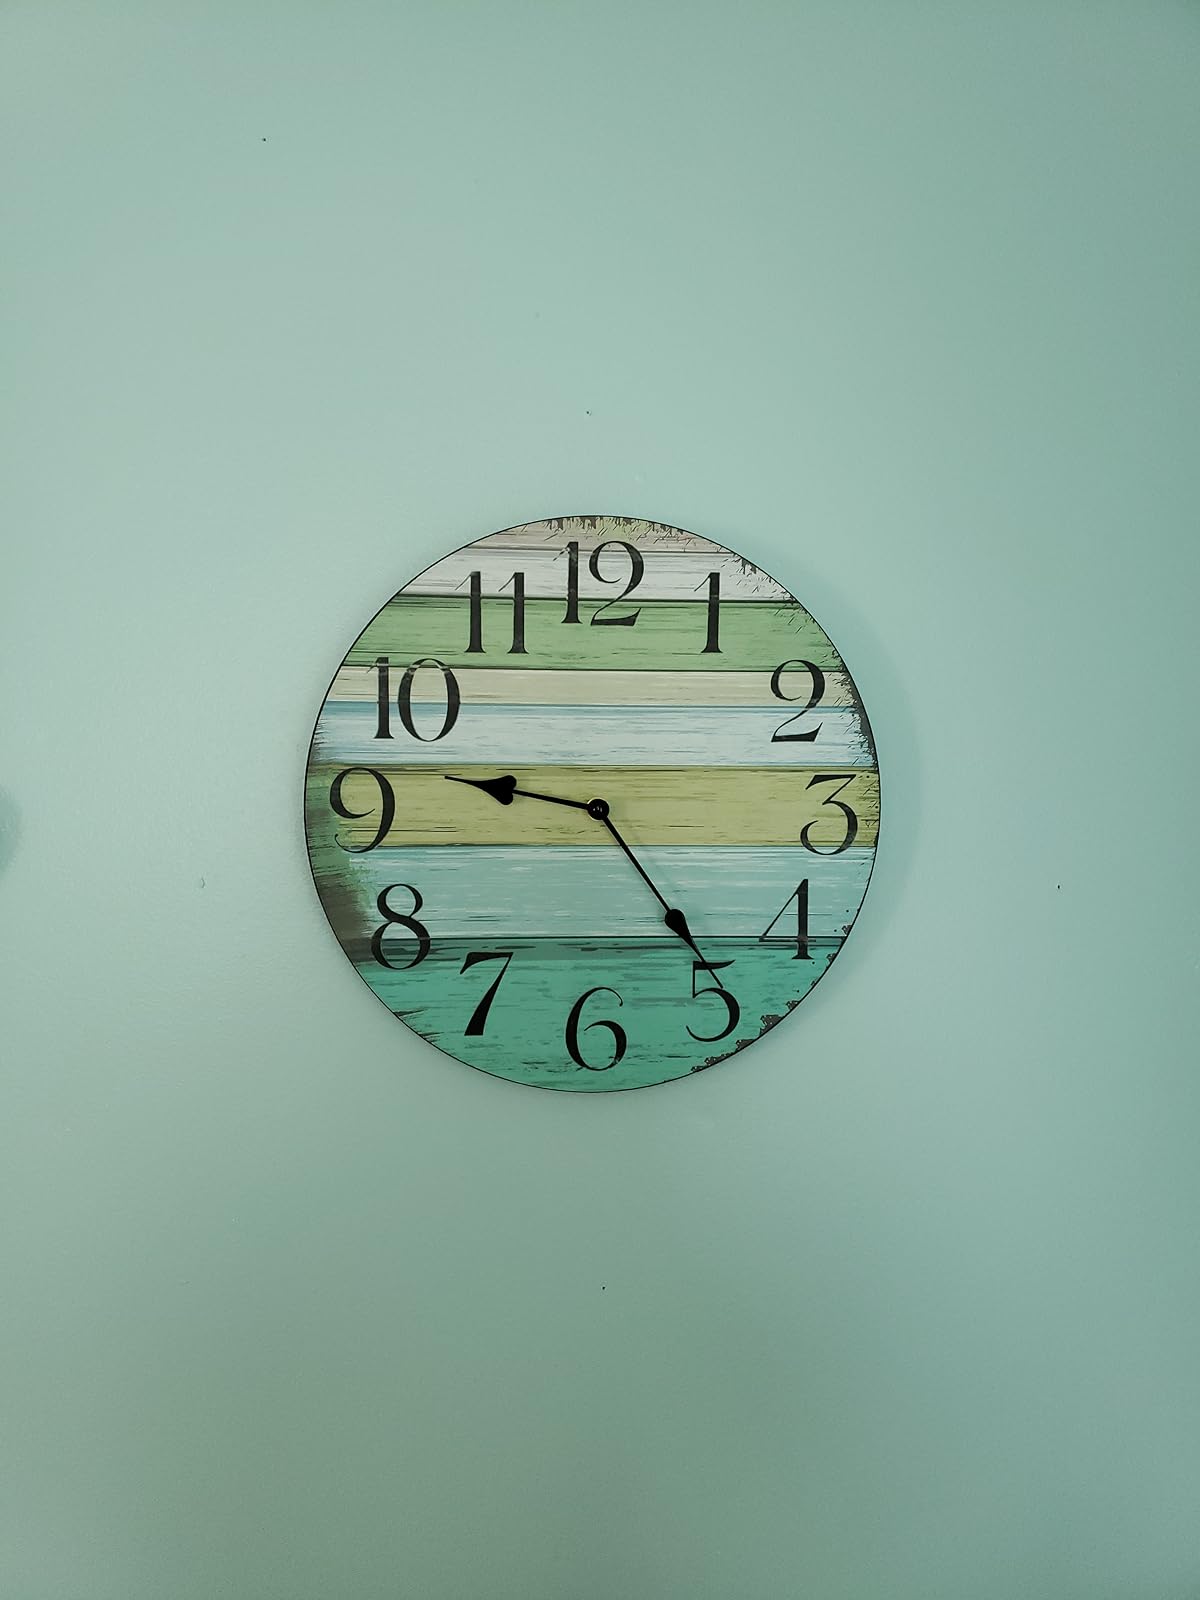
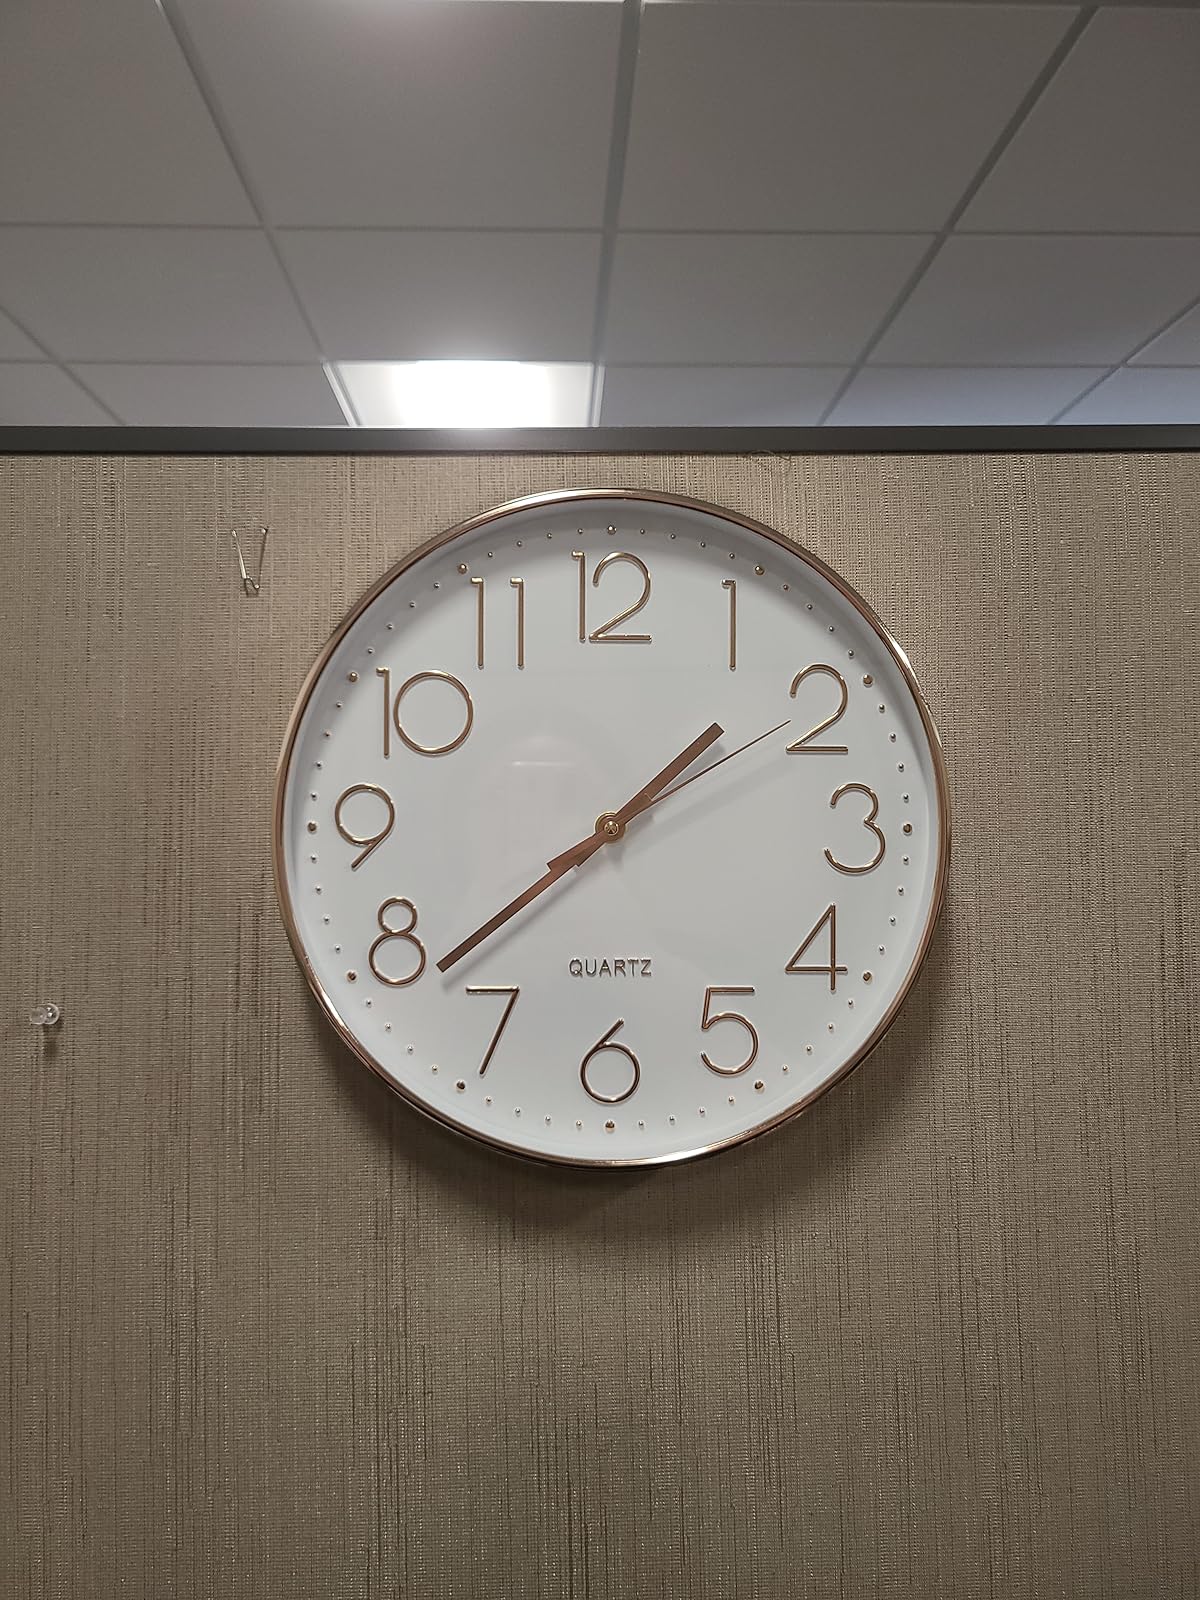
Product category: clock
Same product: no